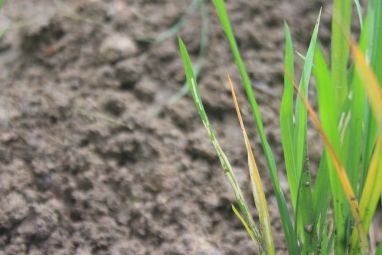
Disease: Tungro